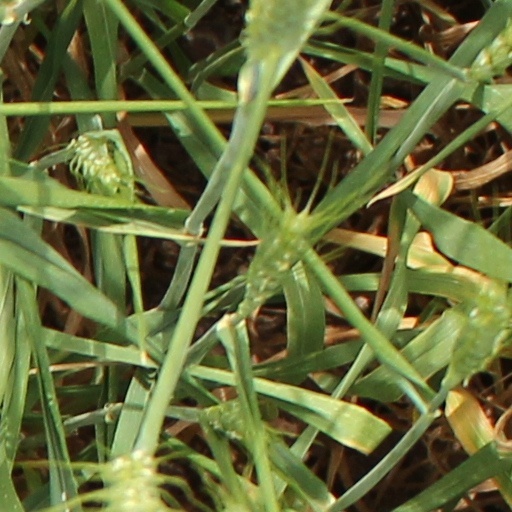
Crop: wheat